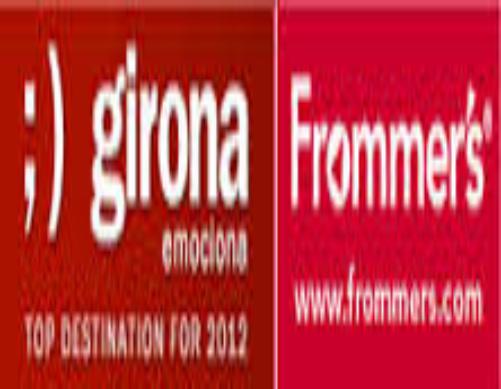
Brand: Frommer's
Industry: Necessities